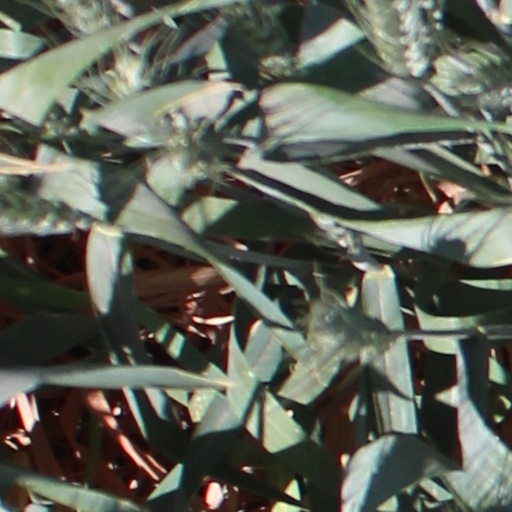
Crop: wheat